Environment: real
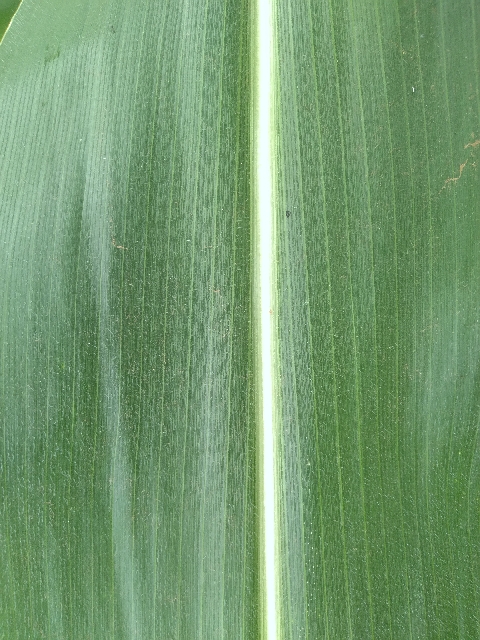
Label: healthy